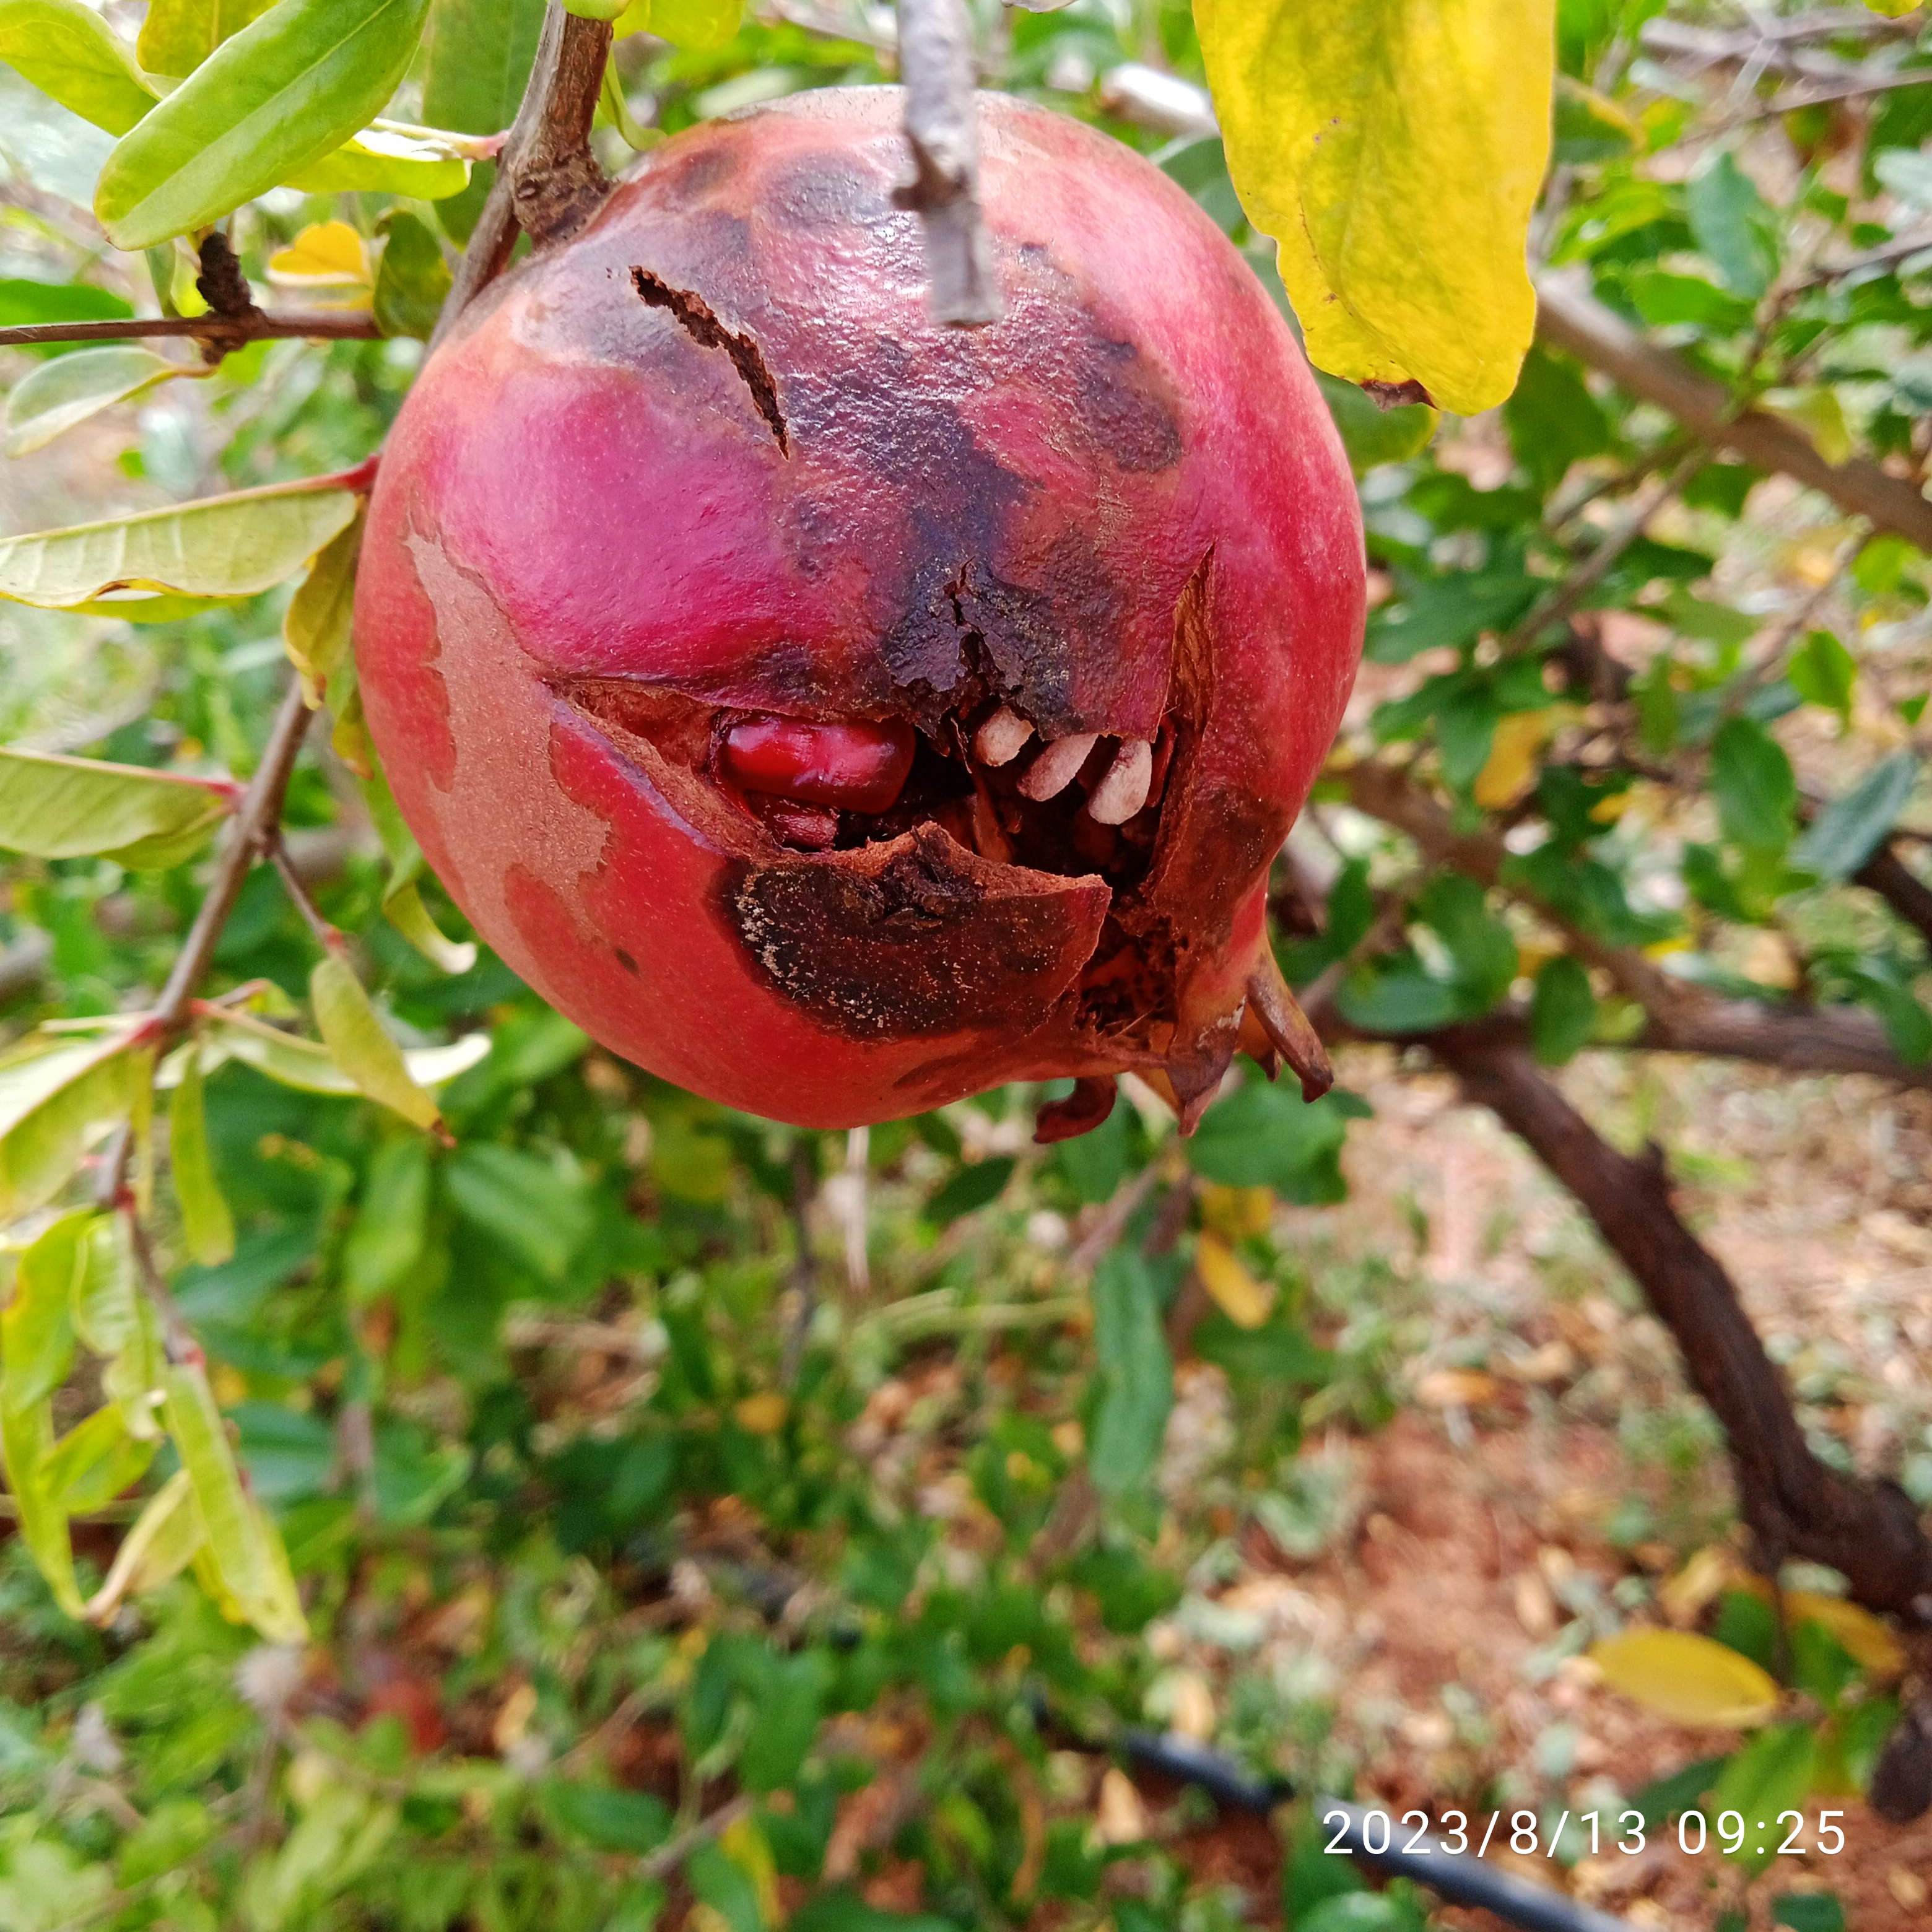
Label: Bacterial_Blight